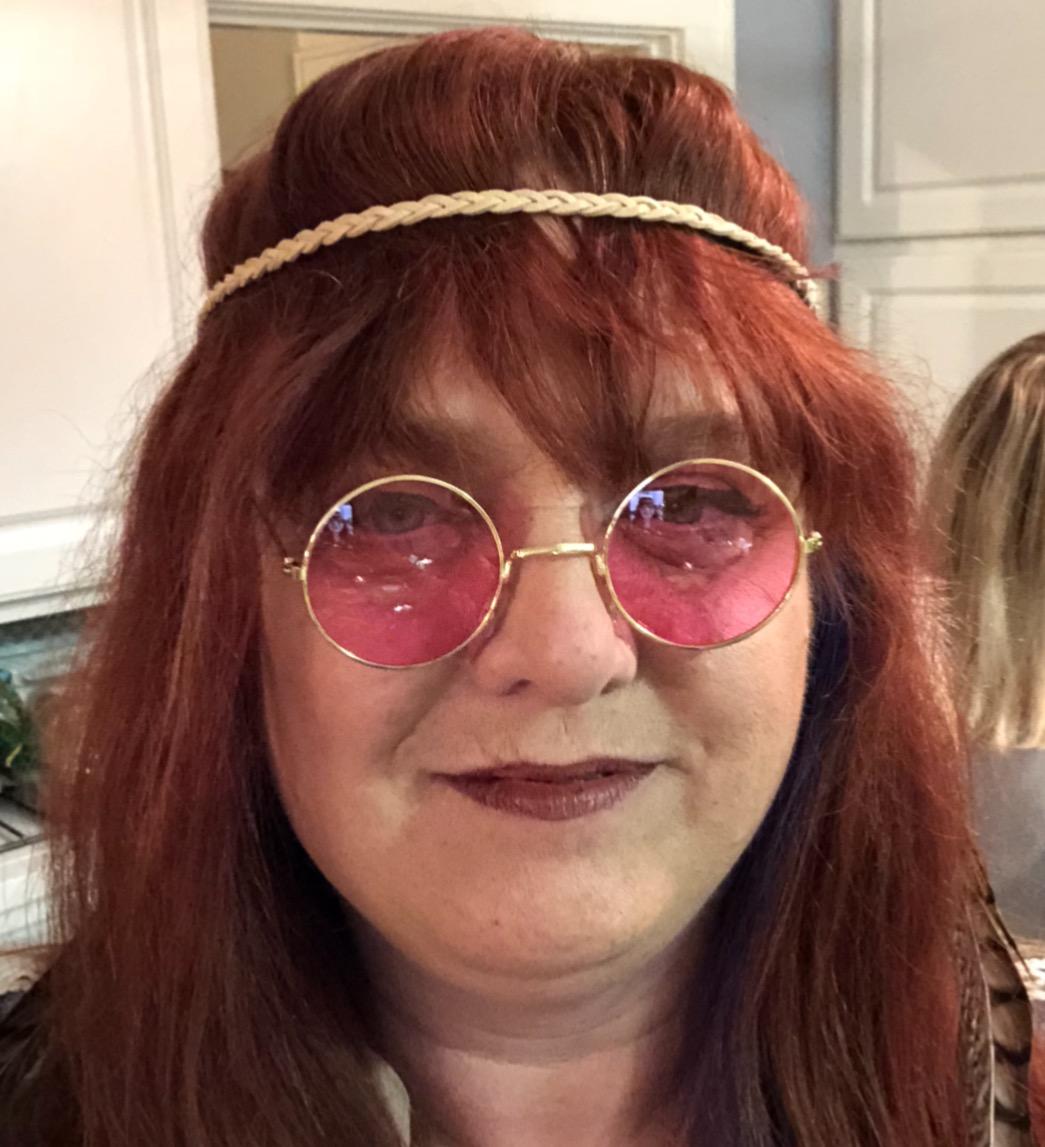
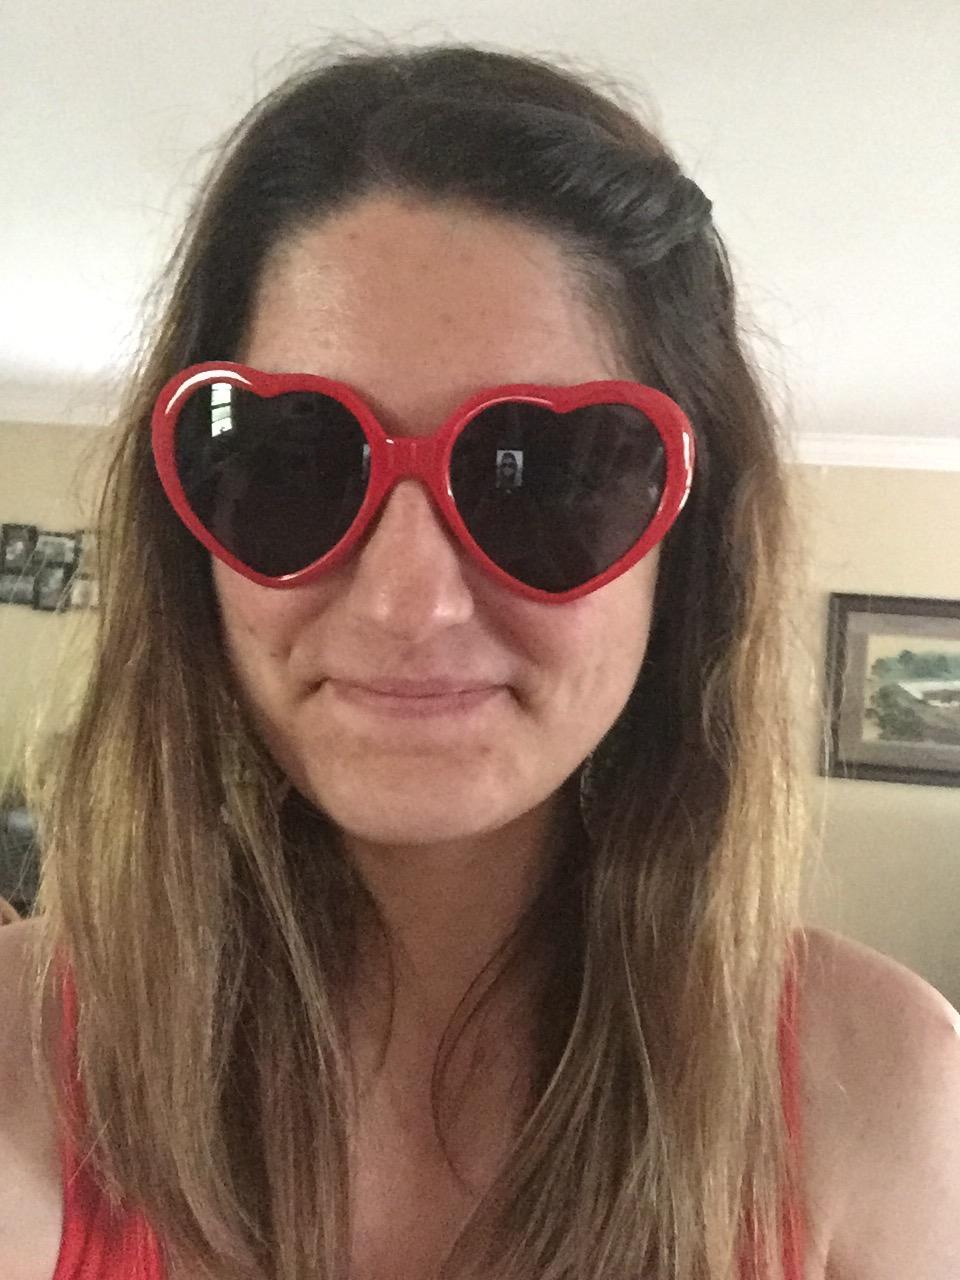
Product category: accessories_sunglasses
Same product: no